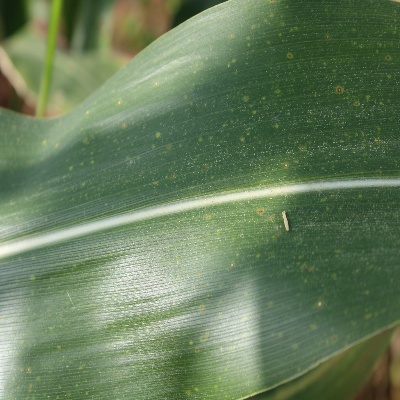
Crop: Maize
Condition: leaf spot